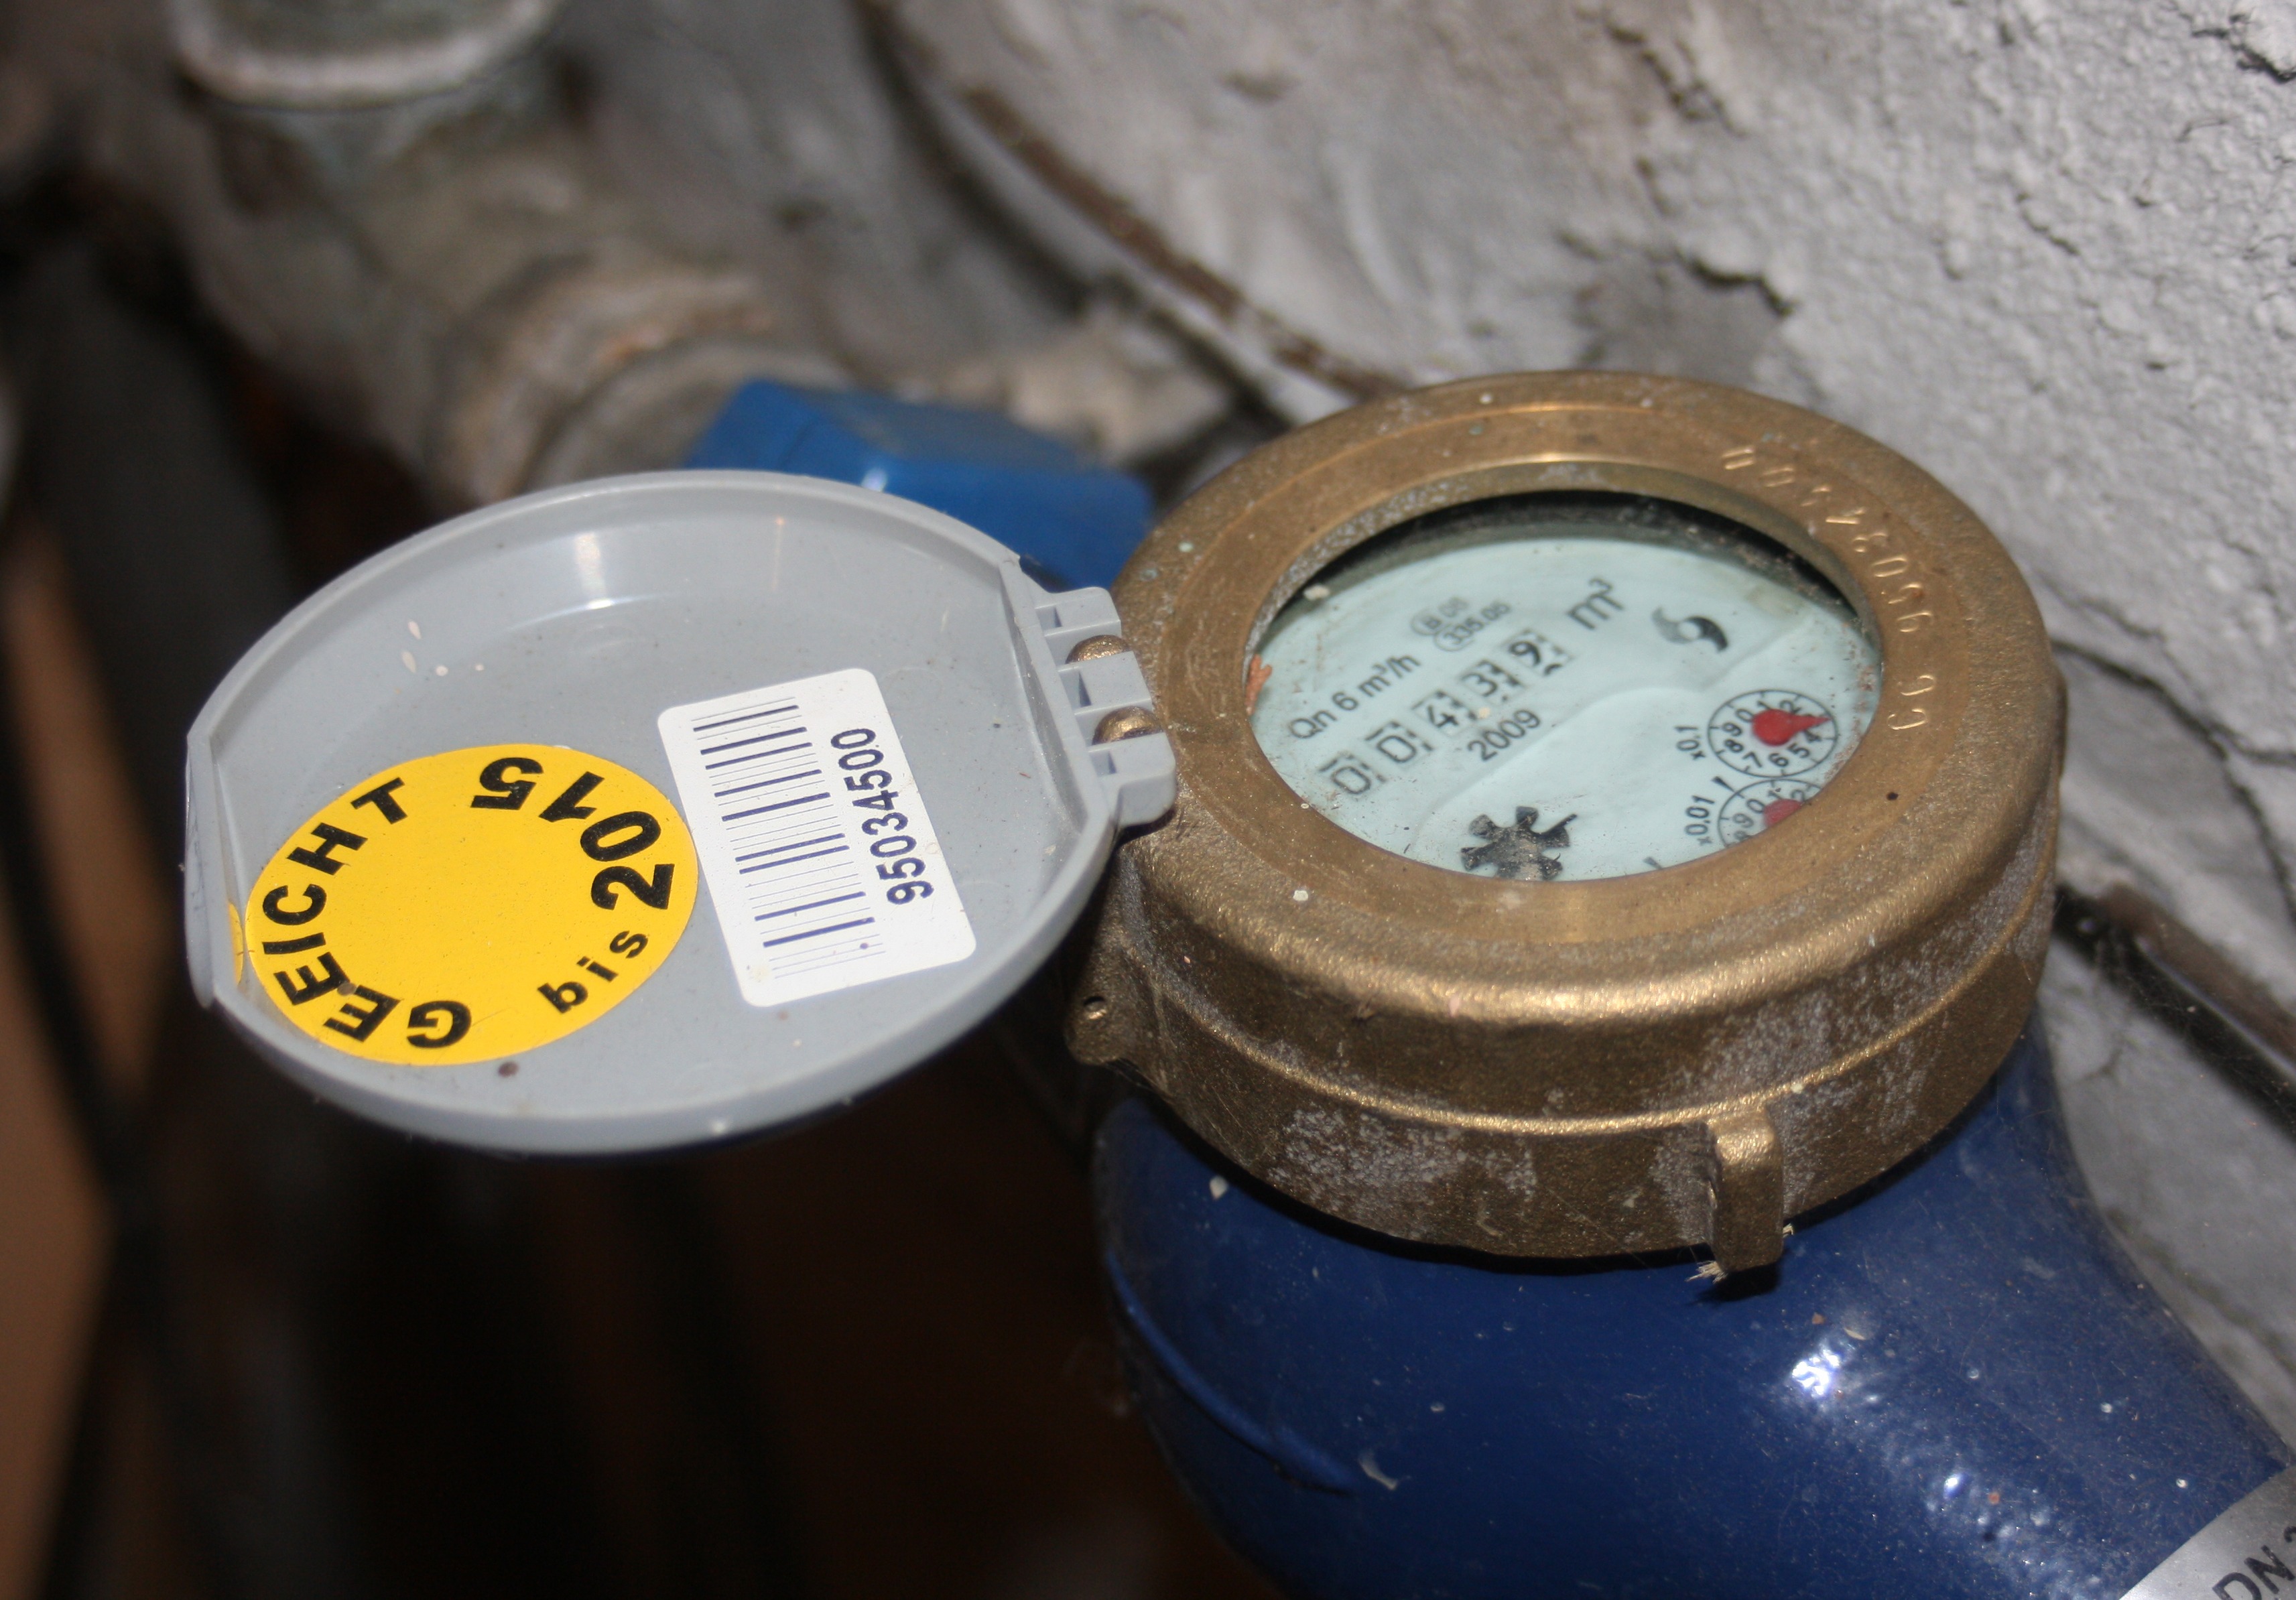
wheel, tube, consumption, gauge, tire, keller, man made object, water clock